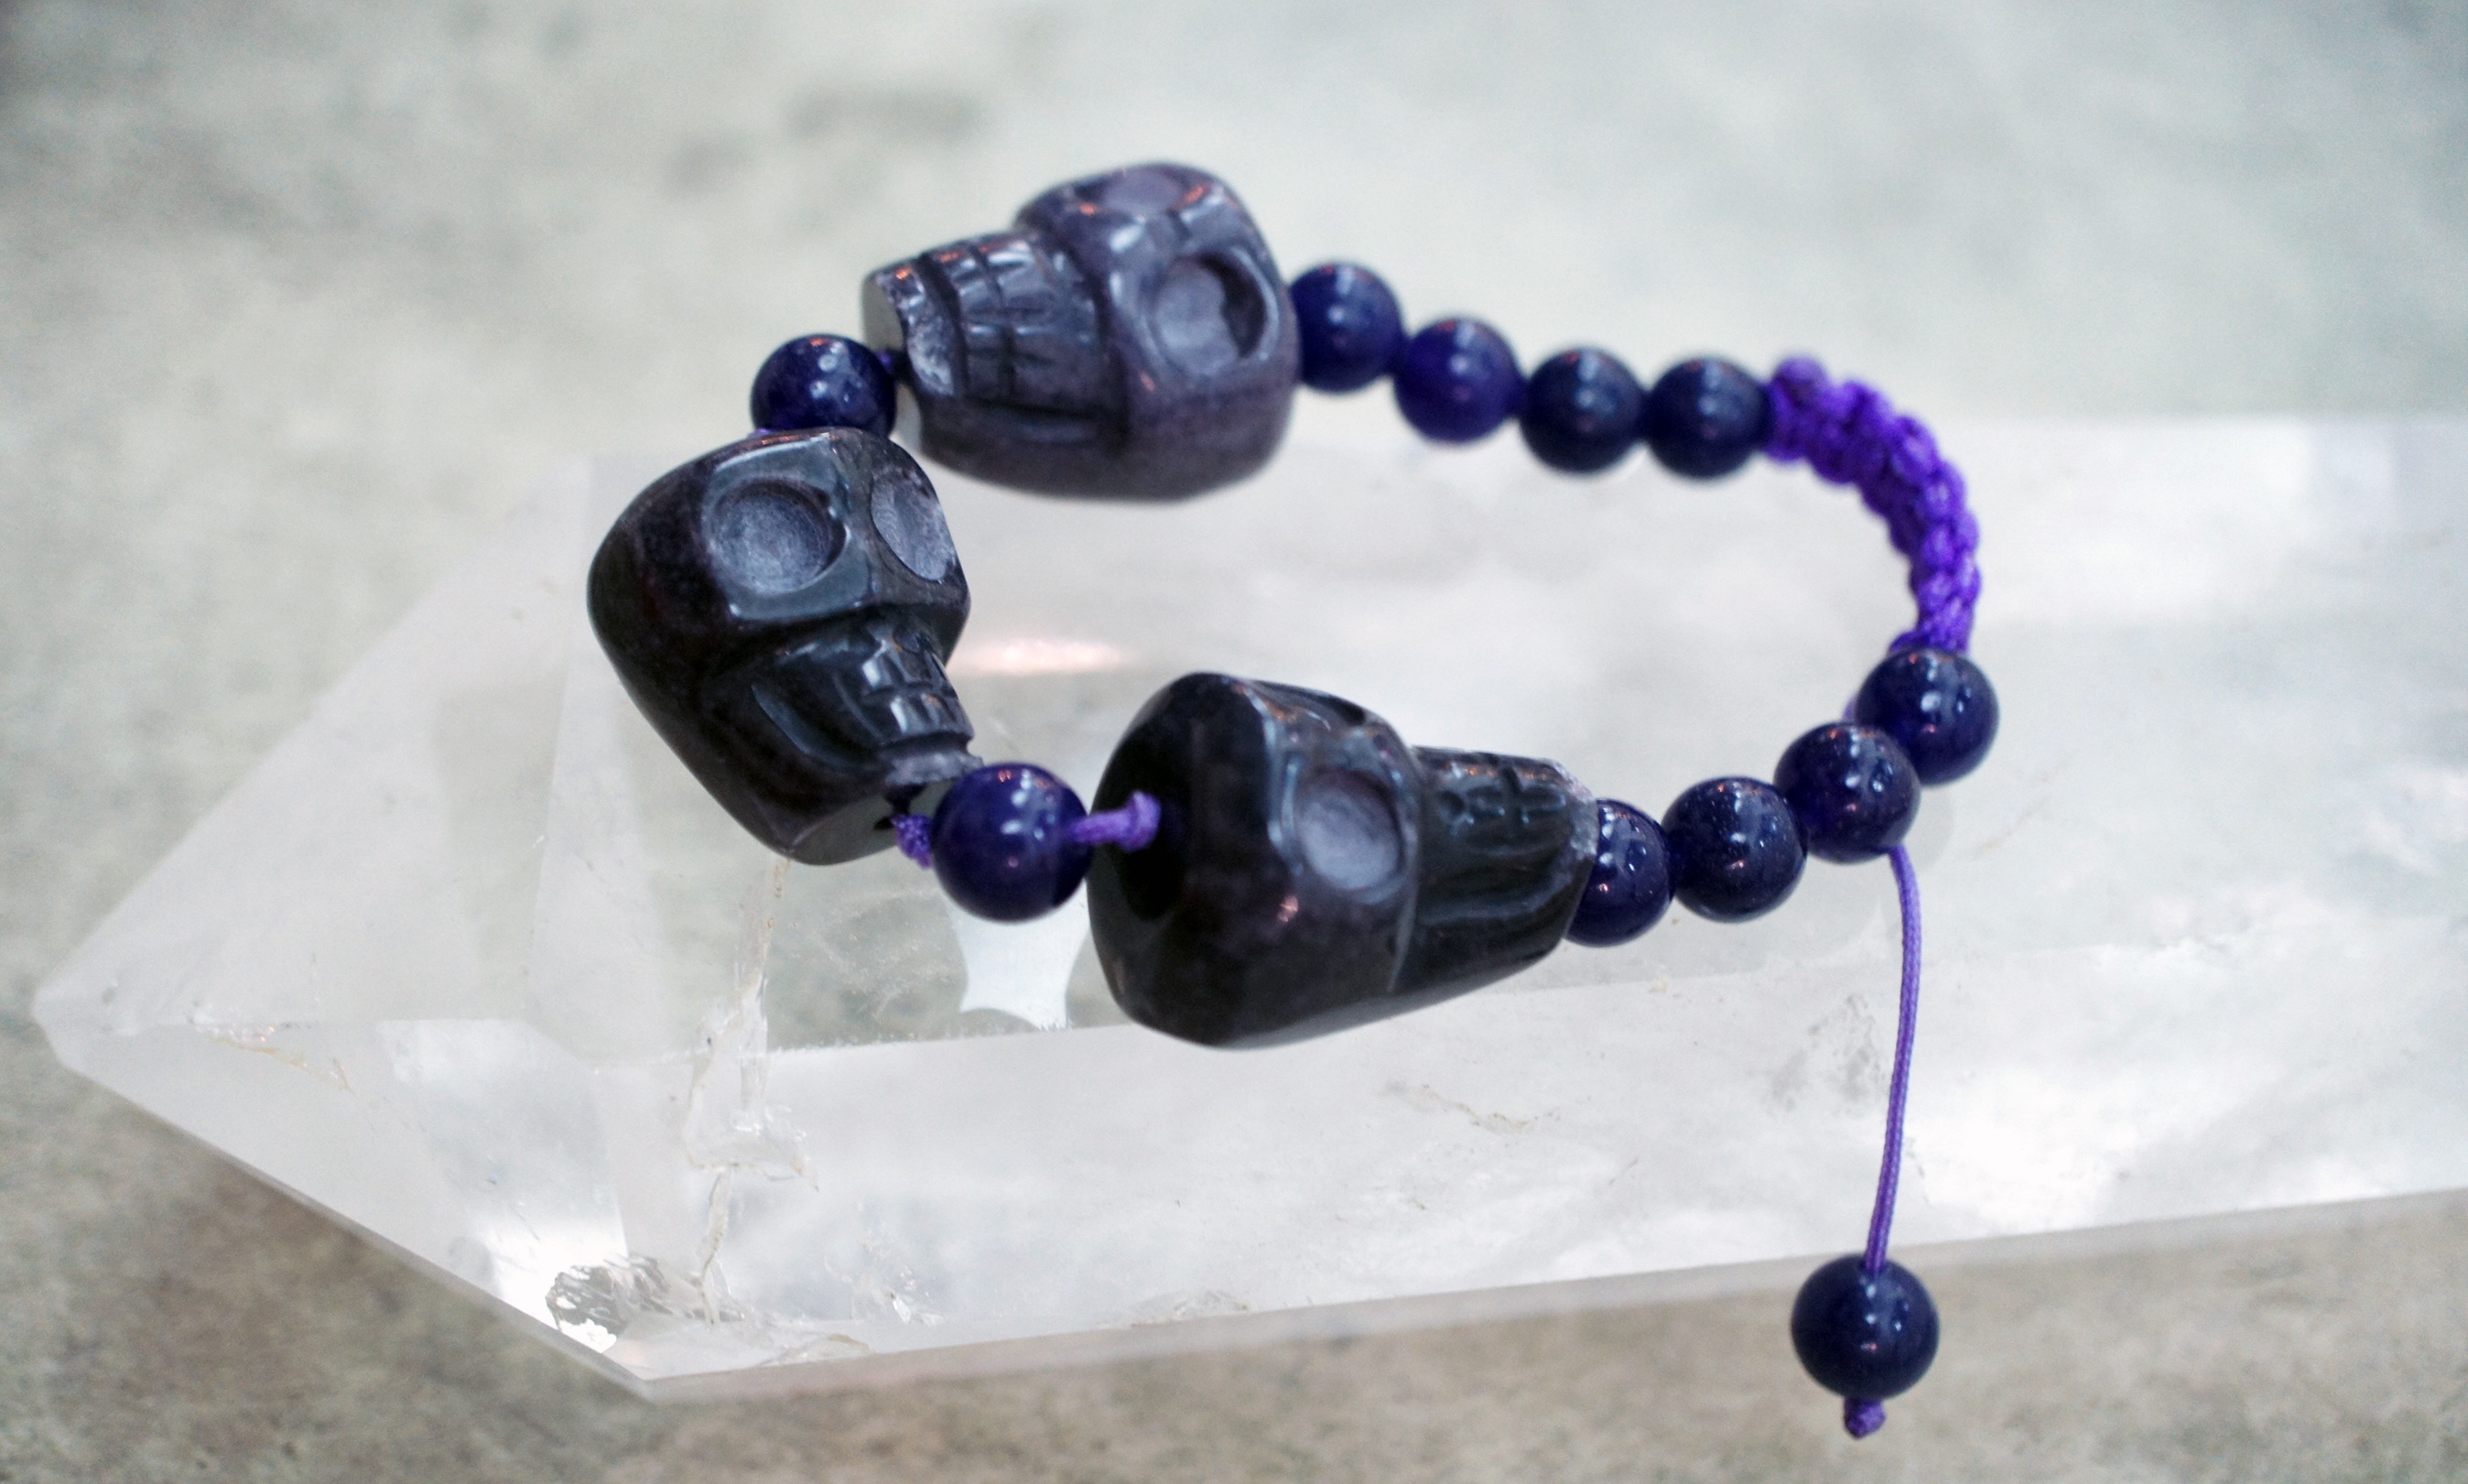
purple, stone, blue, black, point, bead, skull, cord, jewelry, gothic, bracelet, jewellery, jewel, art, display, wand, handmade, amethyst, gem, skulls, heads, beads, gemstone, semiprecious, jewelry making, fashion accessory